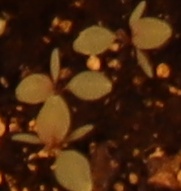
Label: Redroot Pigweed